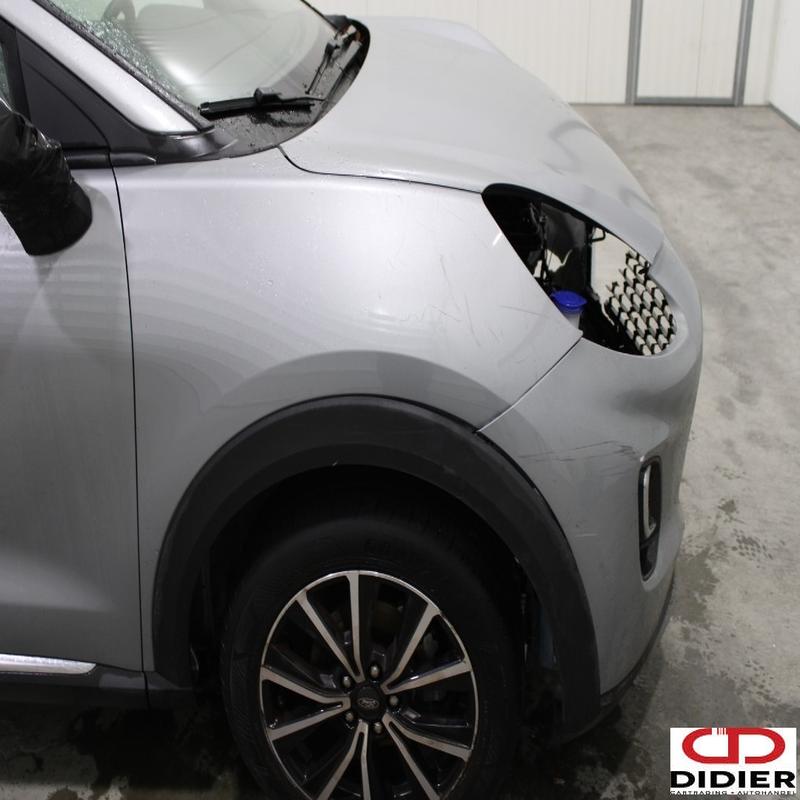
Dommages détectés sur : feu avant droit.
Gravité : majeur